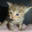
Label: cat